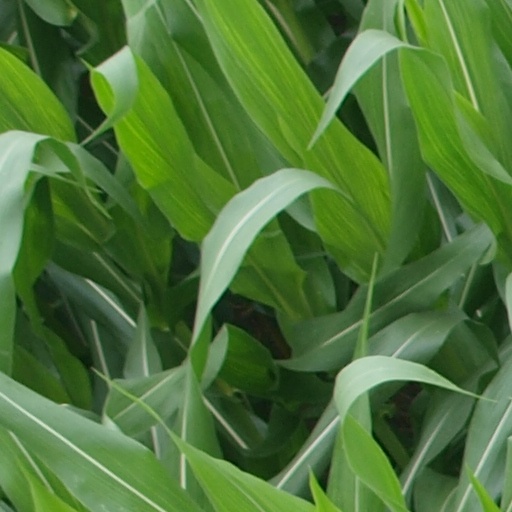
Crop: maize; corn